Common waxbill

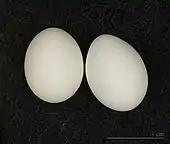
"Estrilda astrild" - MHNT

The nest is a large ball of criss-crossed grass stems with a long downward-pointing entrance tube on one side. It is built in a cavity, usually low down amongst dense vegetation. A rudimentary second nest ("cock's nest") may be built on top where the male sleeps. Four to seven white eggs are laid. They are incubated for 11 to 13 days and the young birds fledge 17 to 21 days after hatching. Both parents take part in incubating the eggs and feeding the chicks. The timing of the breeding season varies in different parts of the world. Nests may be parasitized by the pin-tailed whydah which lays its eggs in the nests of estrildid finches. In captivity they will breed in an aviary and can raise four broods in a year.